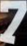
Number: 7